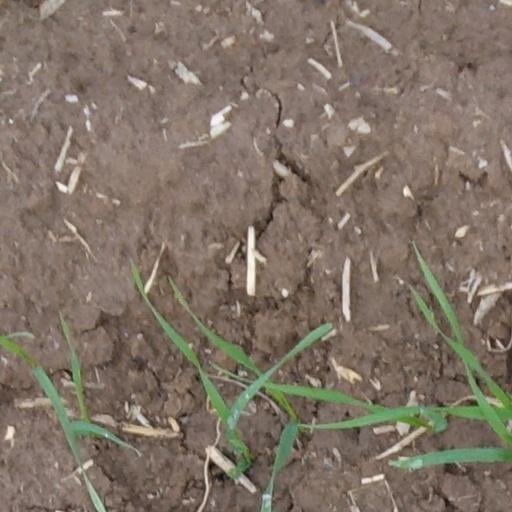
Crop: wheat